Madrid

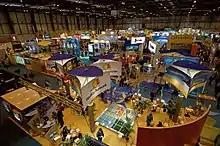
Fitur fair in Ifema

After it became the capital of Spain in the 16th century, Madrid was more a centre of consumption than of production or trade. Economic activity was largely devoted to supplying the city's own rapidly growing population, including the royal household and national government, and to such trades as banking and publishing.